India Government Mint, Noida

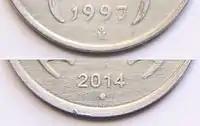
Noida Mint marks on rupee coins (The image at the top bears a mintmark of Mexico city, not Noida)

Aside from producing coins for India, the mint has also produced coins for Thailand and Dominican Republic. From April 2012, the mint introduced night-shift production. Before the November 2016 demonetization of INR500 and INR1000 banknotes, the mint produced nearly 40% of the total coins and had an annual target of producing coins worth . This production was later increased due to shortage of liquid currency.